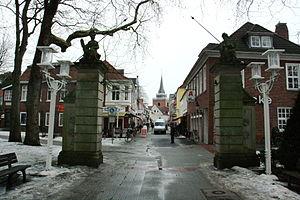
Aurich est une ville de Basse-Saxe, en Allemagne, chef-lieu de l'arrondissement d'Aurich.